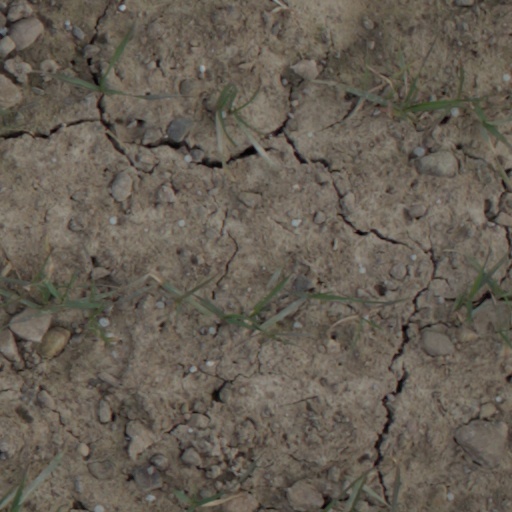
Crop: wheat